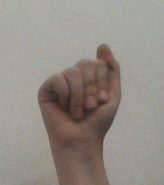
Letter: saad